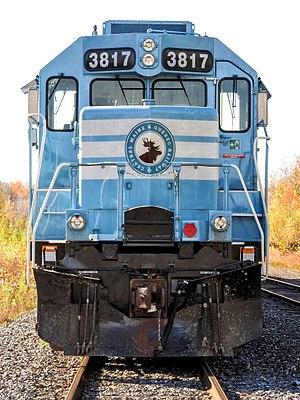
Les Chemins de fer du Centre du Maine et du Québec sont une compagnie de chemin de fer opérant au Québec ainsi que dans les états américains du Maine et du Vermont. Détenue par Railroad Acquisition Holdings, une filiale de Fortress Investment Group, elle possède des bureaux à New York, à Bangor et à Sherbrooke. La CMQ est le successeur de la Montreal, Maine & Atlantic.